HM Prison Pentridge

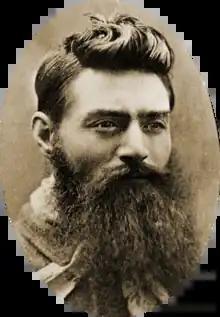
Ned Kelly the day before his execution by hanging. He was buried at Pentridge Prison.

The grave site of bushranger Ned Kelly formerly lay within the walls of Pentridge Prison. Ronald Ryan's remains have been returned to his family. Kelly was executed by hanging at the Melbourne Gaol in 1880 and his remains moved to Pentridge Prison in 1929, after his skeleton was disturbed in April 1929, by workmen constructing the present Royal Melbourne Institute of Technology (RMIT) building. Peter Norden, former prison chaplain at Pentridge Prison, has campaigned for the site's restoration.